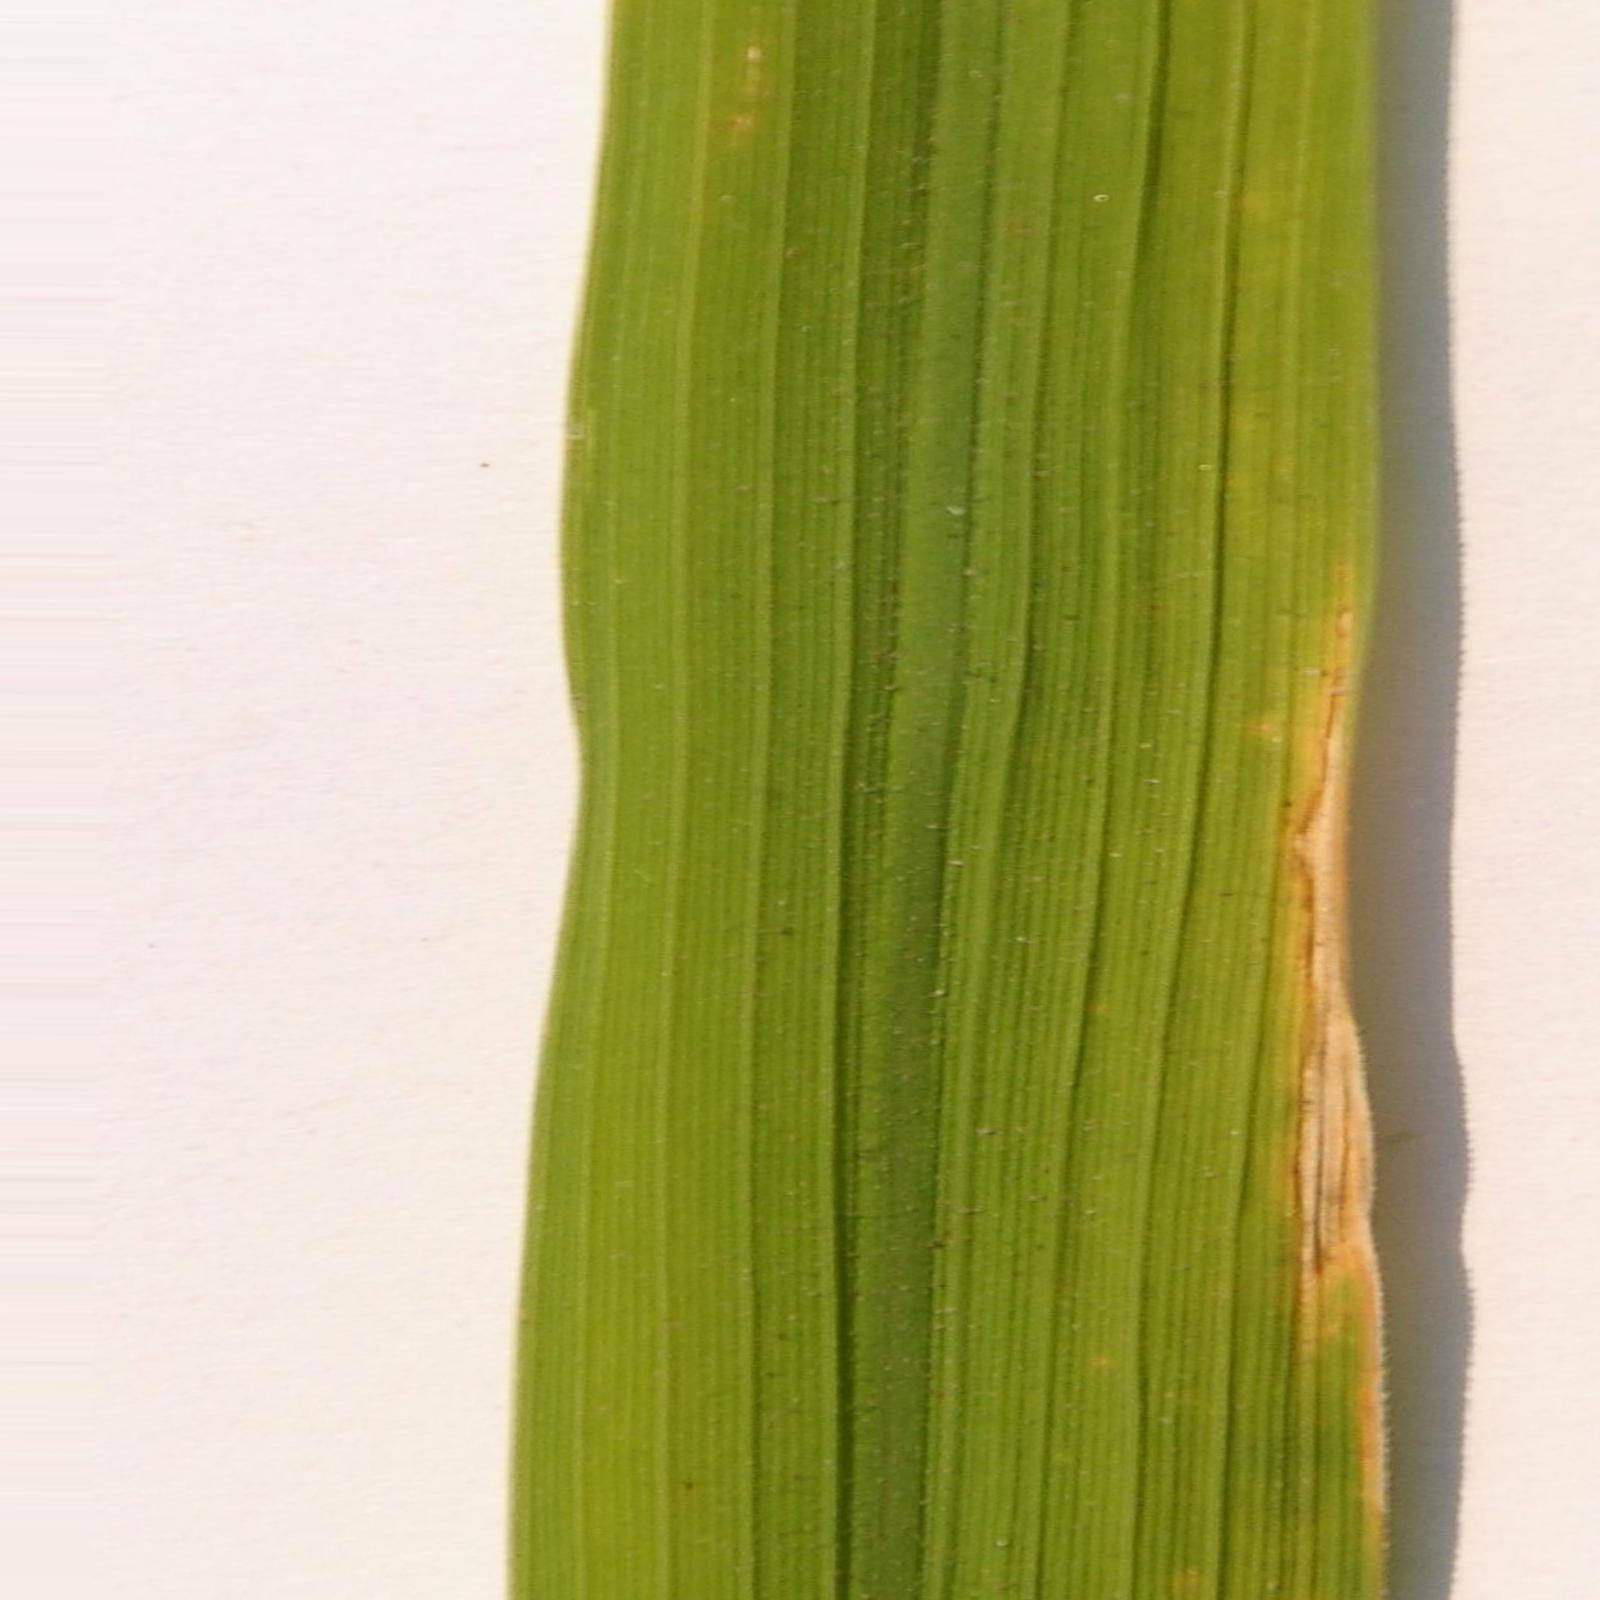
Nhãn: Bệnh Bạc lá (Bacterial leaf blight)